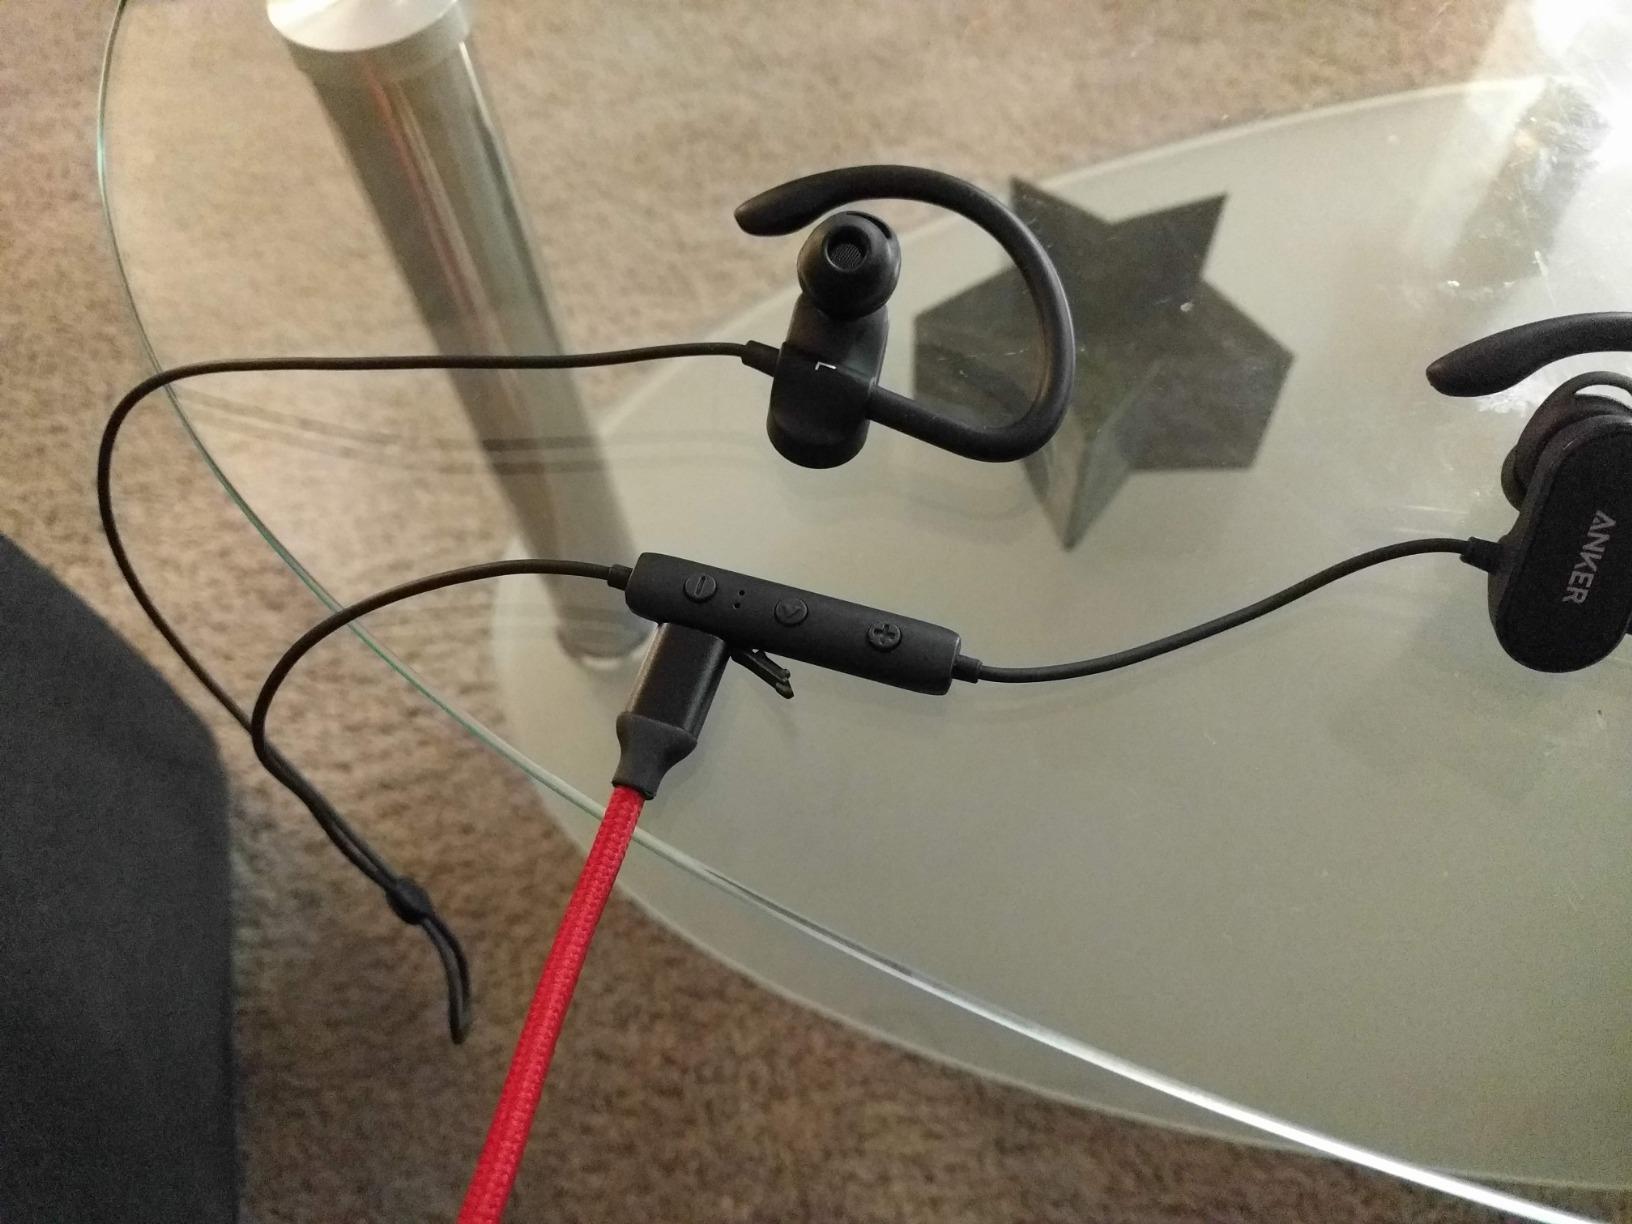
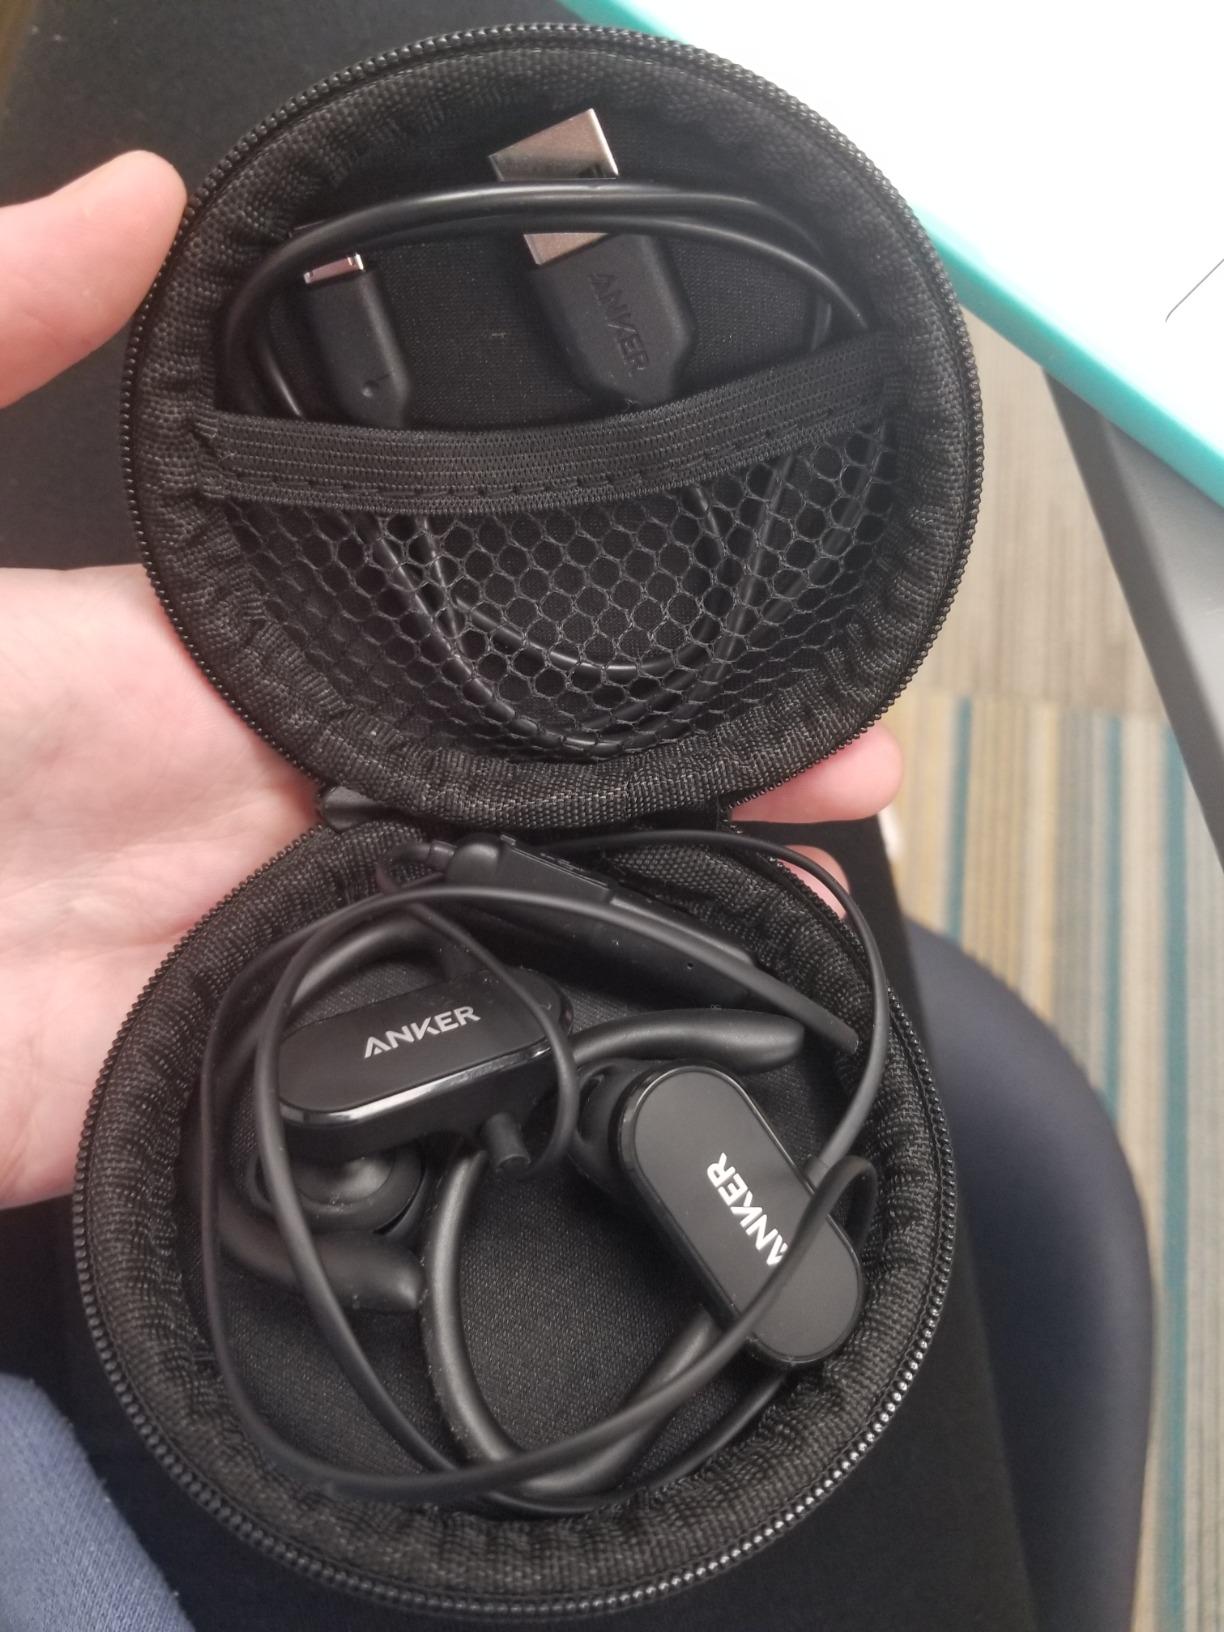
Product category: headphones
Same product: yes